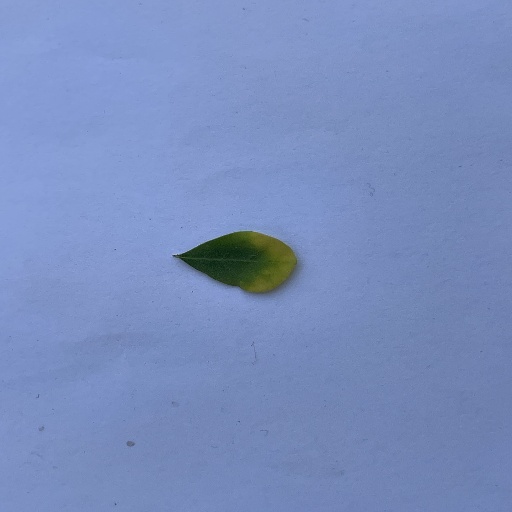
Species: Sojina
Leaf condition: Bacterial Spot